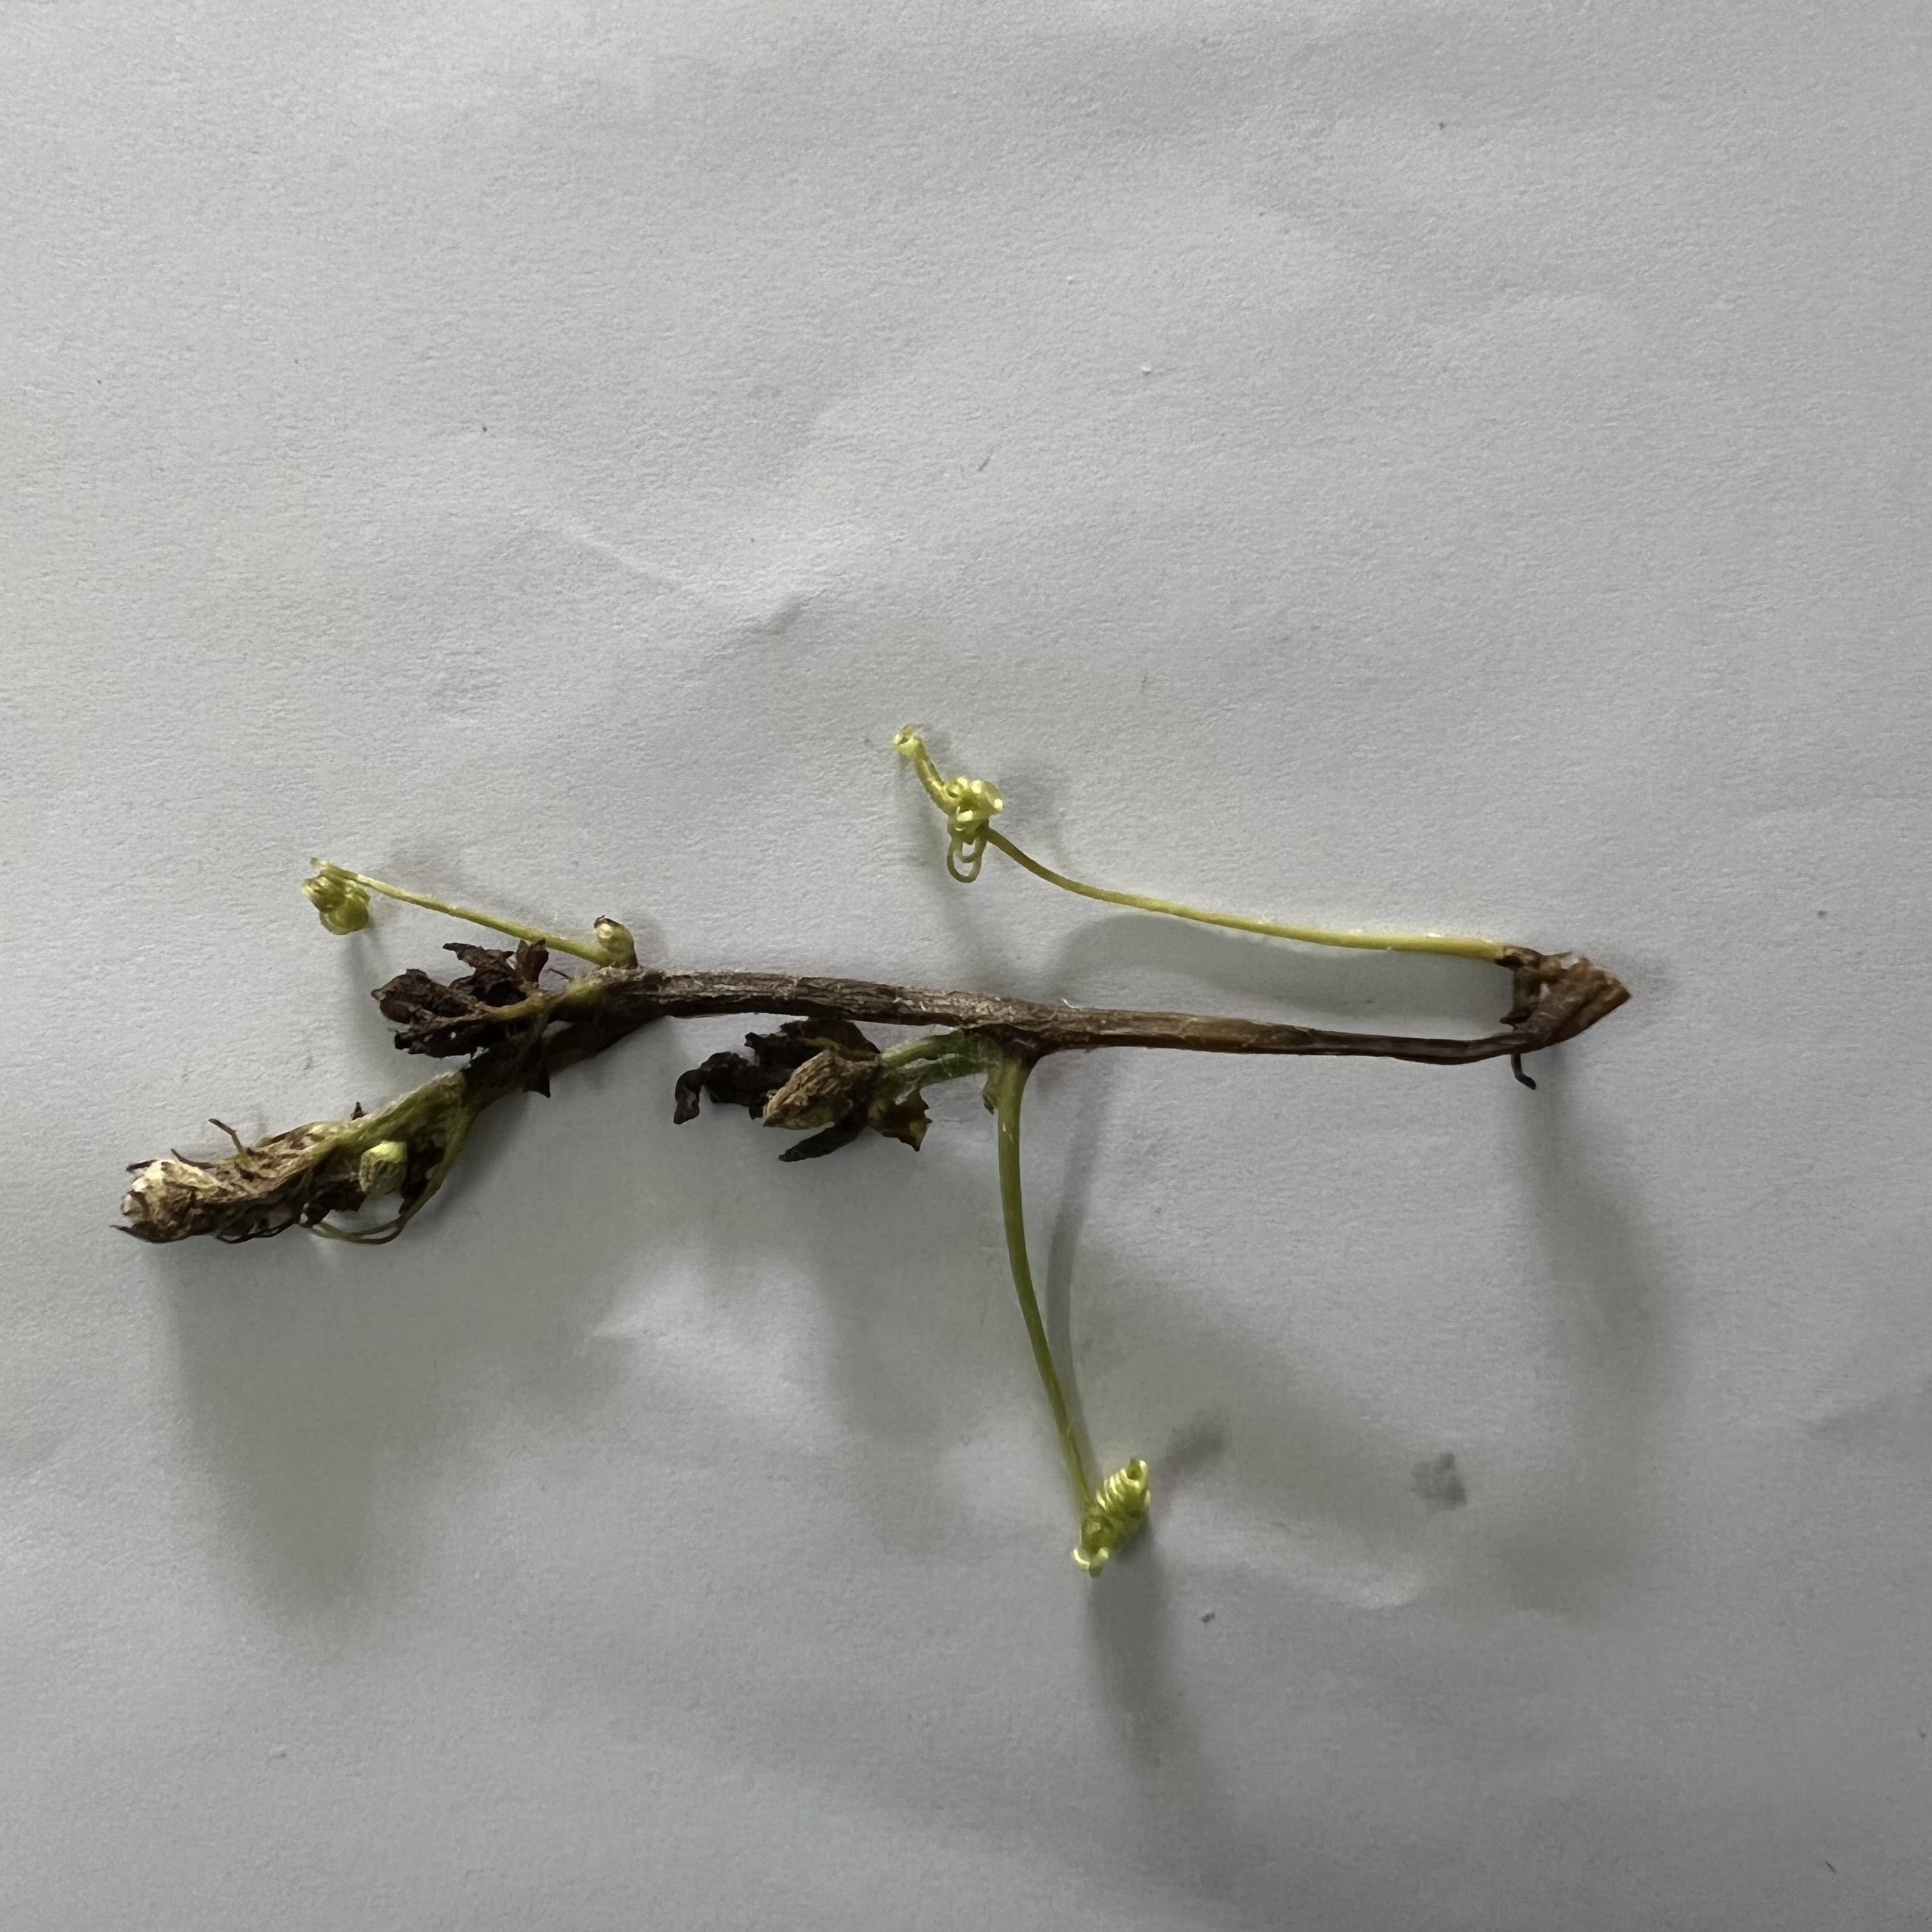
Label: Mosaic_Virus